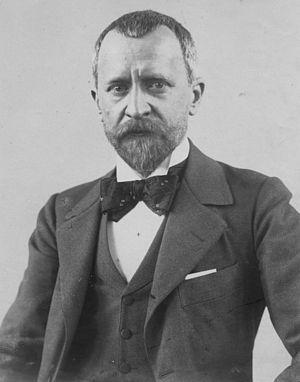
Portrait de charles Buisine, menuisier Lillois du XIX°
Charles Buisine-Rigot, né Charles François Alexis Buisine à Lille le 17 juillet 1820 et mort dans la même ville le 2 mai 1893, est un ébéniste et sculpteur français.